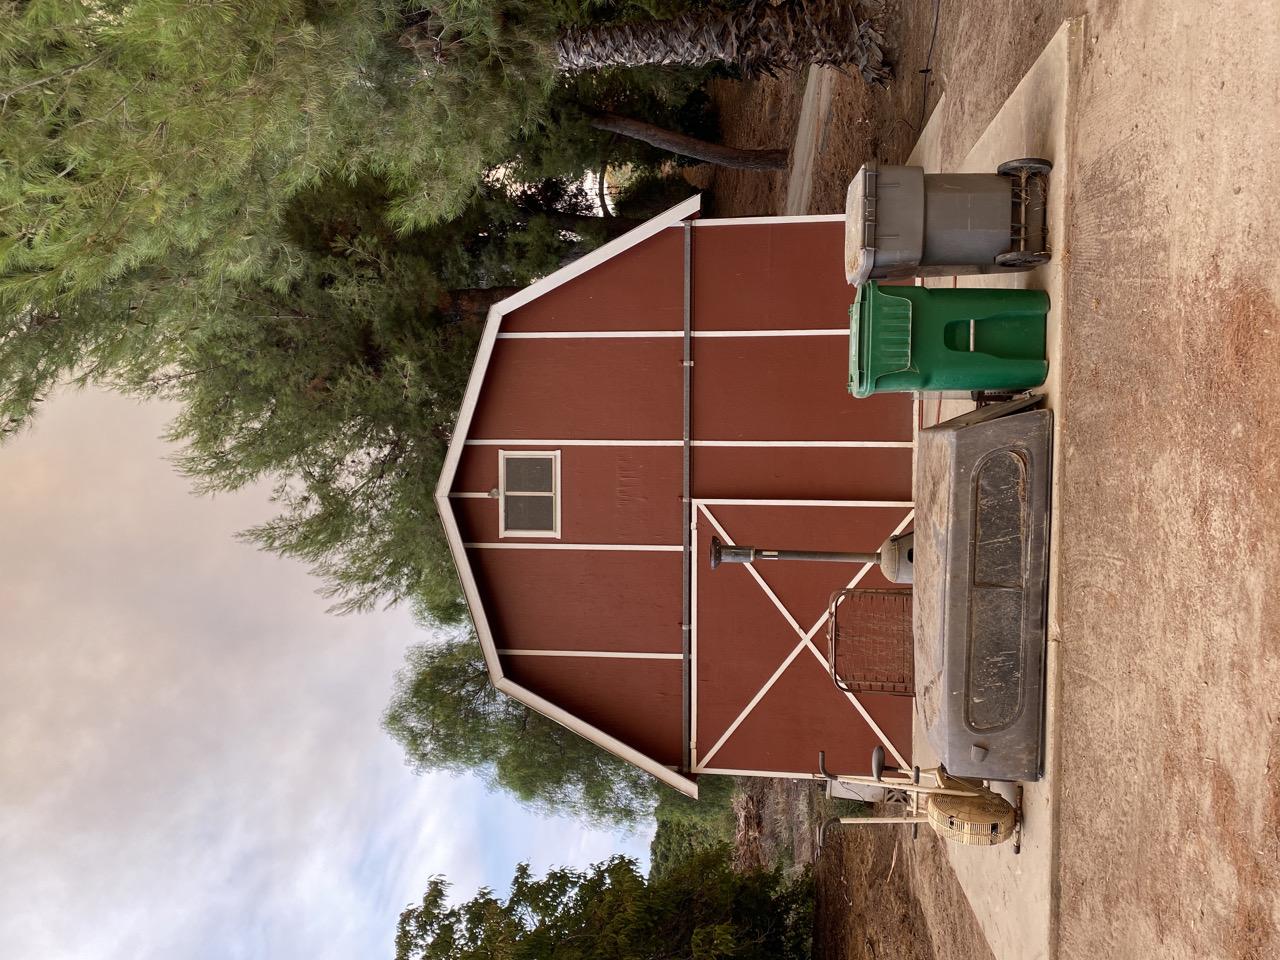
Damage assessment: no_damage